Jason Morgan (politician)

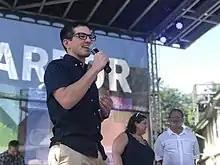
Morgan in 2019

Jason Morgan is a politician who represents the 23rd District in the Michigan House of Representatives. He previously served as a Washtenaw County Commissioner representing the board's 8th district. He is a member of the Democratic Party.